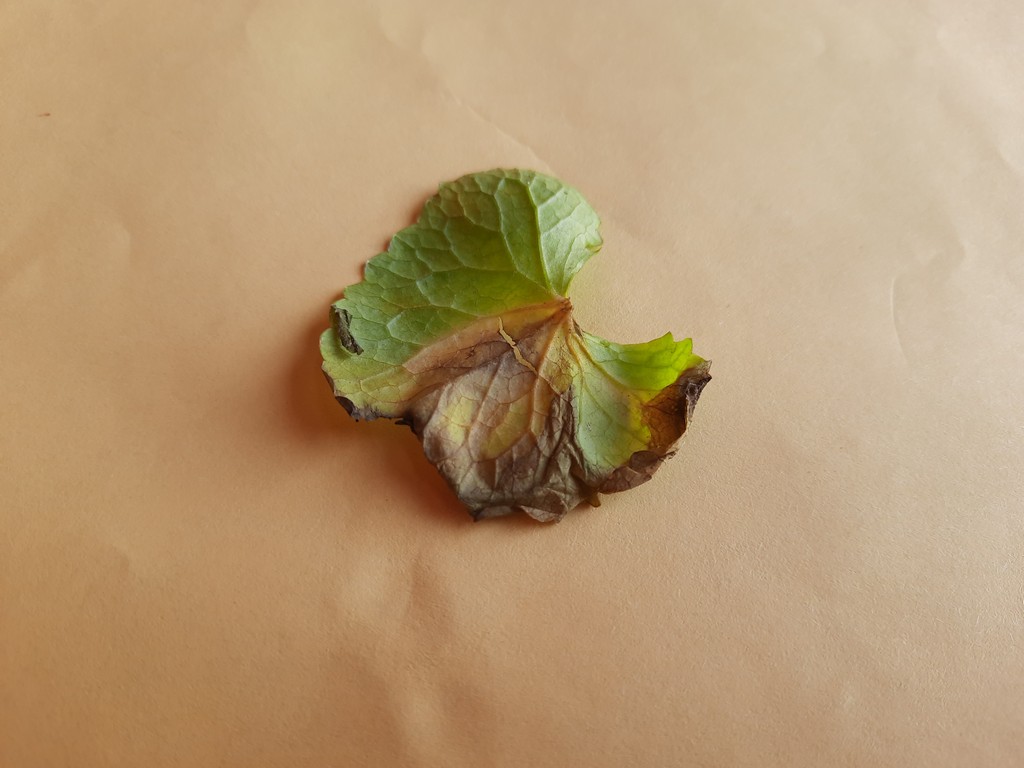
Label: Unhealthy